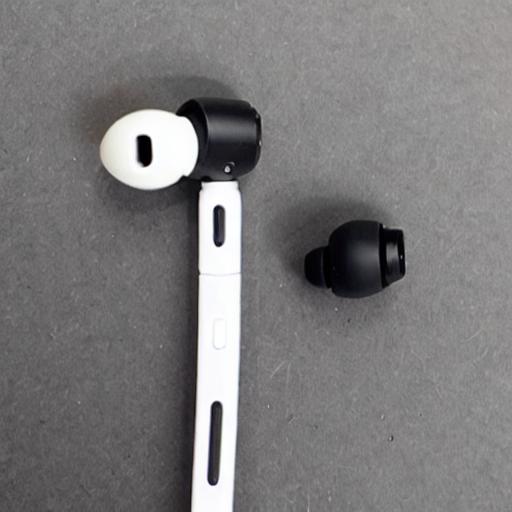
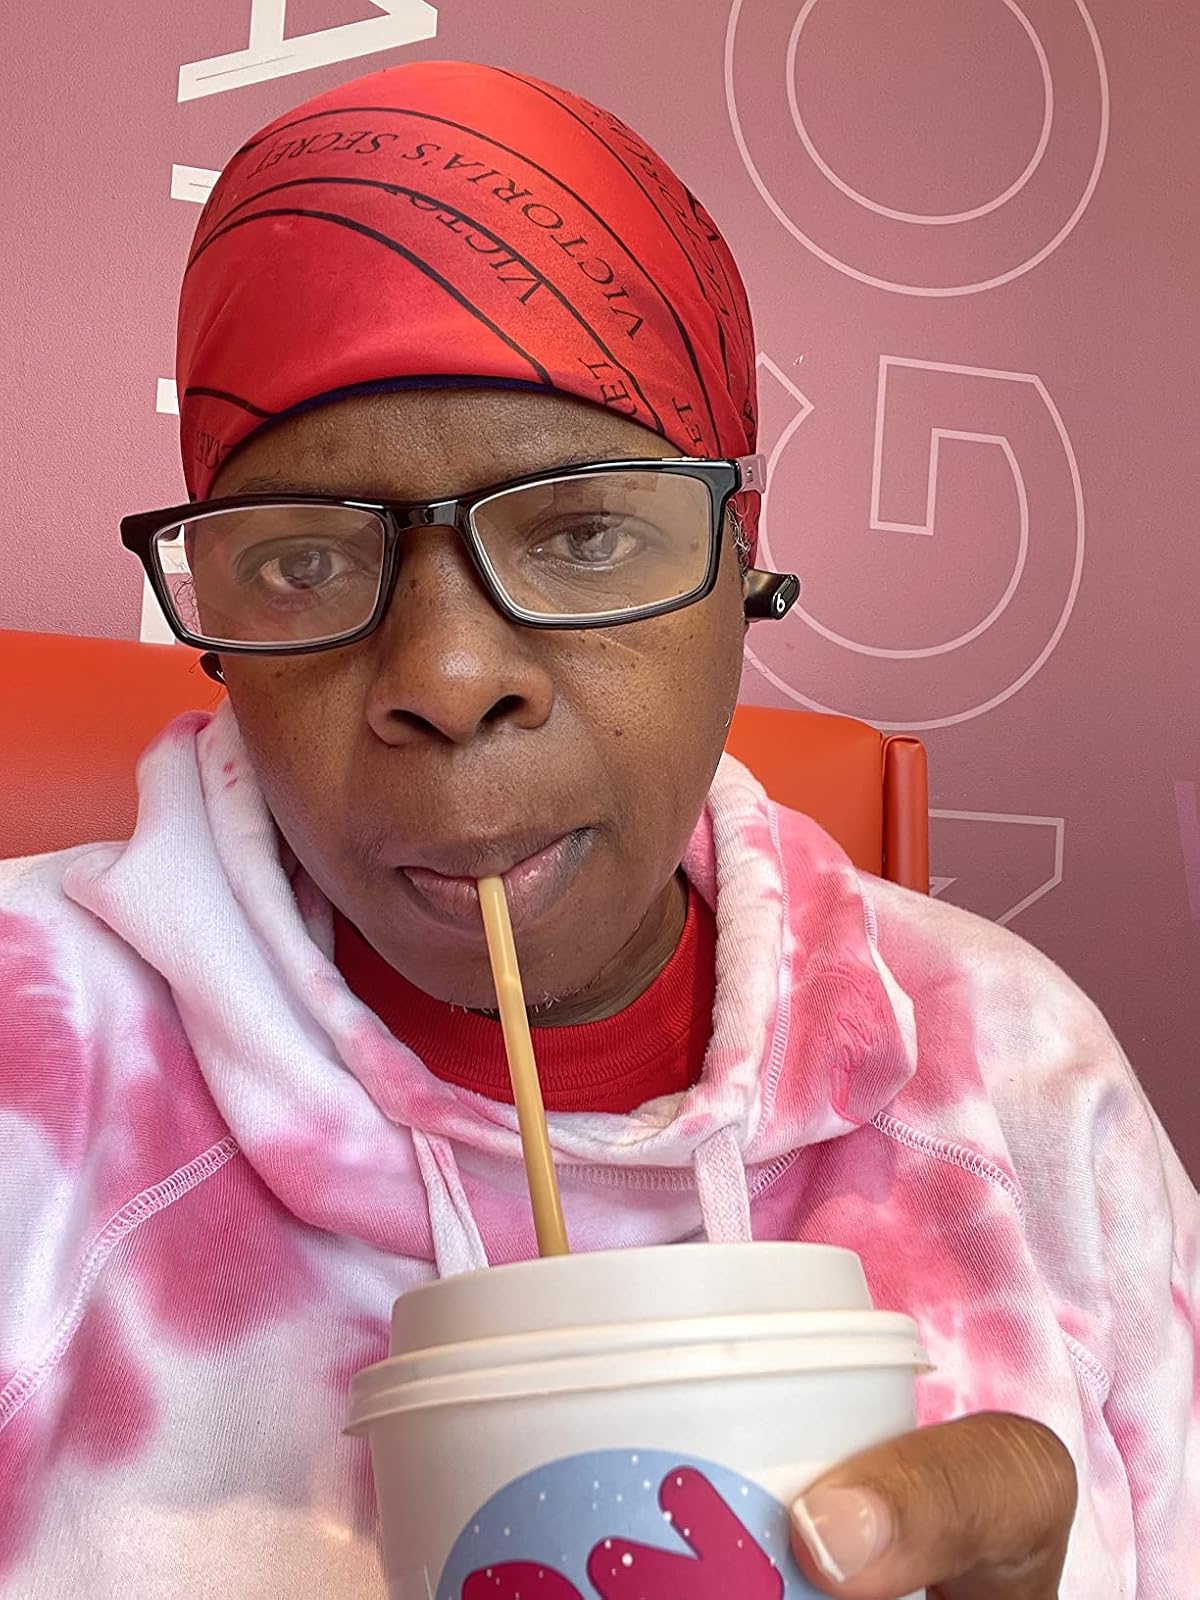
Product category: earbuds
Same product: no